Don Quixote (opera)

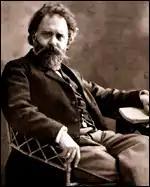
Wilhelm Kienzl

Don Quixote, Op. 50 is an opera in three acts by Wilhelm Kienzl. The libretto, written by the composer, is based on the novel by Miguel de Cervantes.